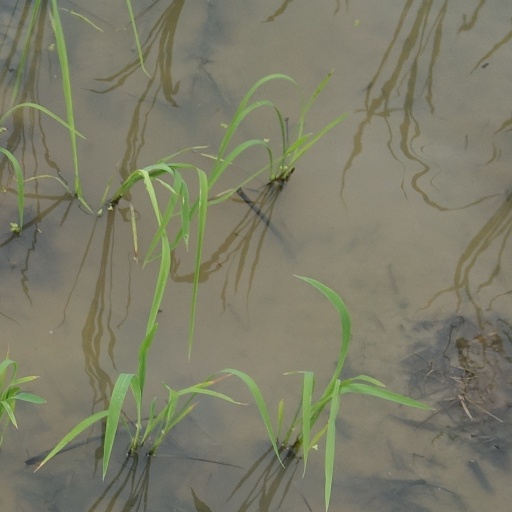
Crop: rice